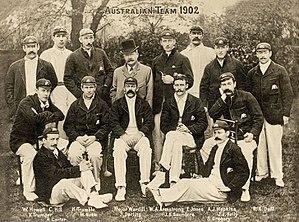
Victor Thomas Trumper est un joueur de cricket international australien né le 2 novembre 1877 à Darlinghurst en Nouvelle-Galles du Sud et décédé le 28 juin 1915 également à Darlinghurst. Ce batteur, réputé pour son style, joue pour l'équipe de Nouvelle-Galles du Sud entre 1895 et 1914 et compte quarante-huit sélections avec l'équipe d'Australie en Test cricket. Il meurt d'une maladie des reins à l'âge de trente-sept ans. Il est admis à l'Australian Cricket Hall of Fame à titre posthume l'année de la création de celui-ci, en 1996.